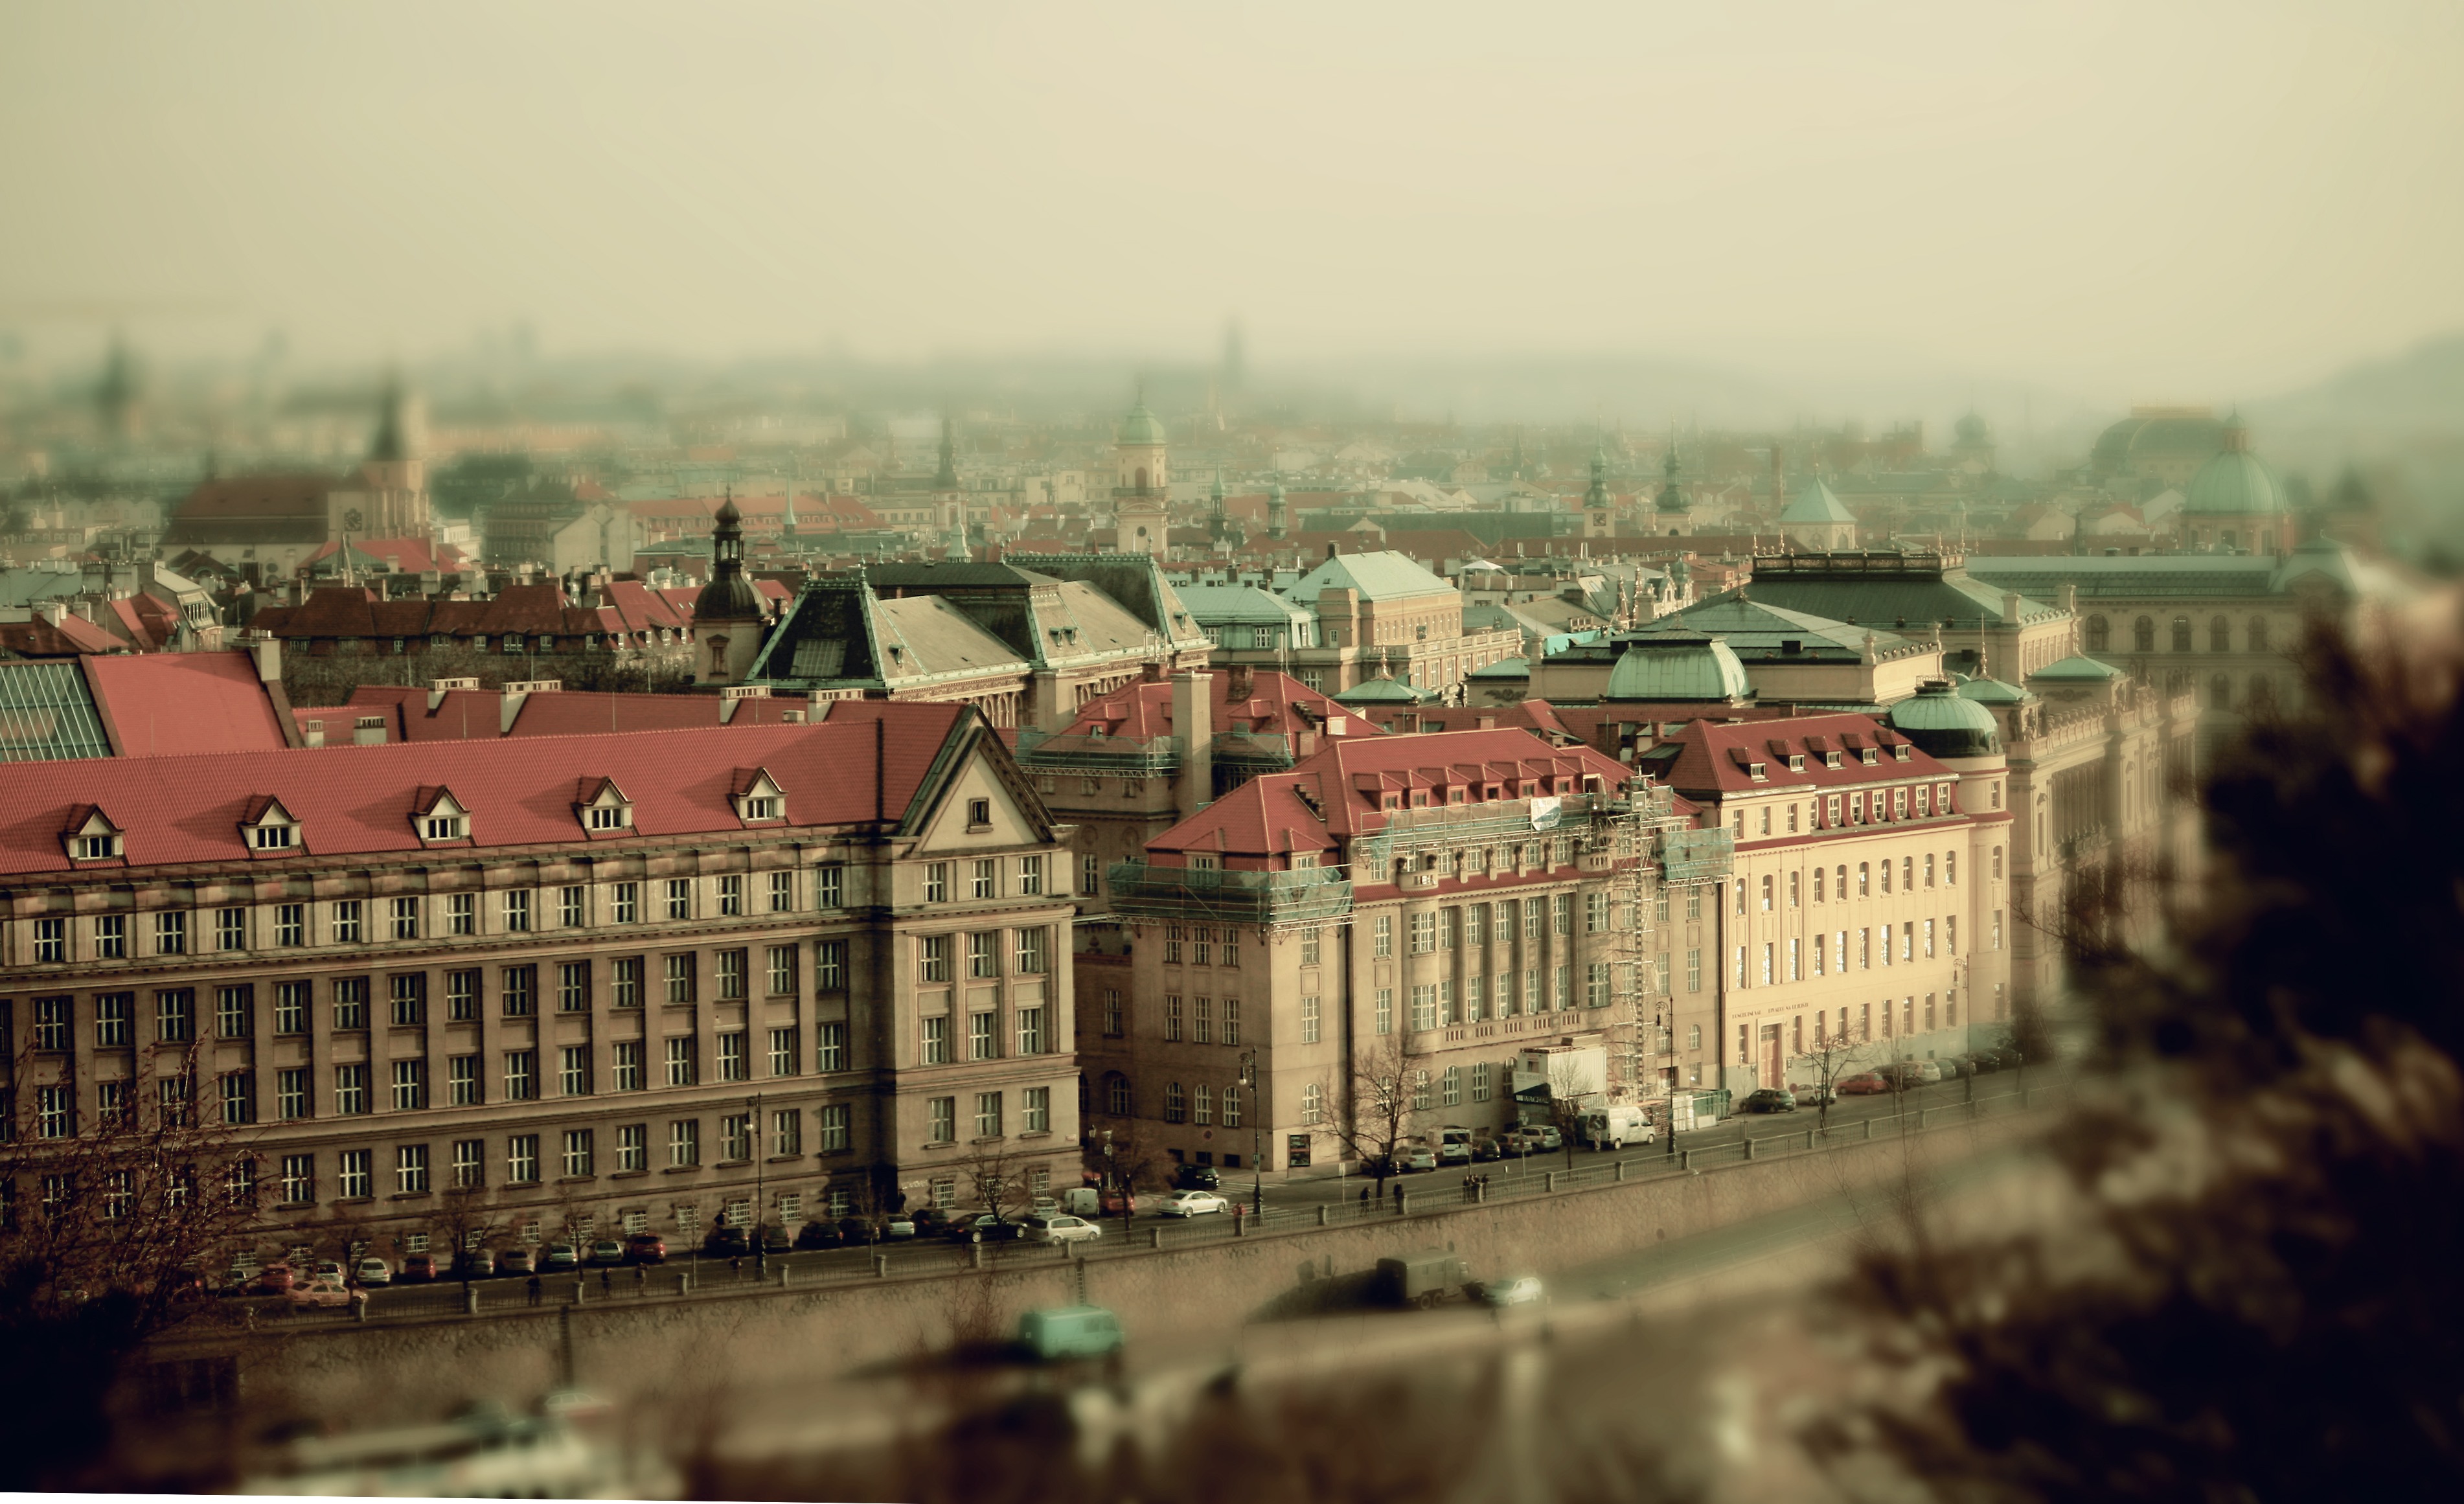
architecture, skyline, photography, morning, town, old, city, urban, cityscape, panorama, downtown, evening, reflection, landmark, exterior, prague, historic, buildings, windows, elegant, european, heritage, constructions, traditional, czech republic, roofs, landmarks, metropolis, cities, aerial photography, urban area, human settlement